Florence Mills

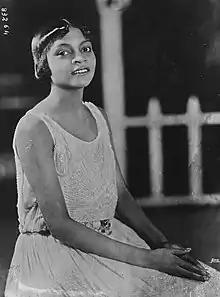
1923

Exhausted from more than 300 performances of the hit show "Blackbirds" in London in 1926, she became ill with tuberculosis. She died of infection following an operation at the Hospital for Joint Diseases in New York City, New York on November 1, 1927. She was 31 years old. Most sources, including black newspapers, such as the "Chicago Defender" and the "Pittsburgh Courier", and mainstream publications, including the "New York Times" and the "Boston Globe", reported that she died of complications from appendicitis.